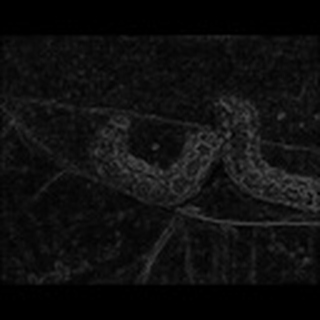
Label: cotton_army_worm